Secret Agent Fireball

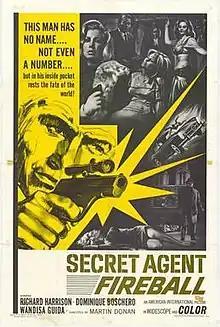
AIP film poster

Le spie uccidono a Beirut (literally, "The Spies kill in Beirut", also titled "Da 077 : le spie uccidono a Beirut", i.e. "Message from 077 : the spies kill in Beirut") is a 1965 Italian/French international co-production spy film pertaining to the Eurospy genre.